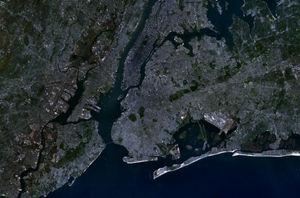
La ville de New York, municipalité la plus peuplée des États-Unis, est divisée en cinq arrondissements qui constituent une forme de découpage administratif propre à la ville.